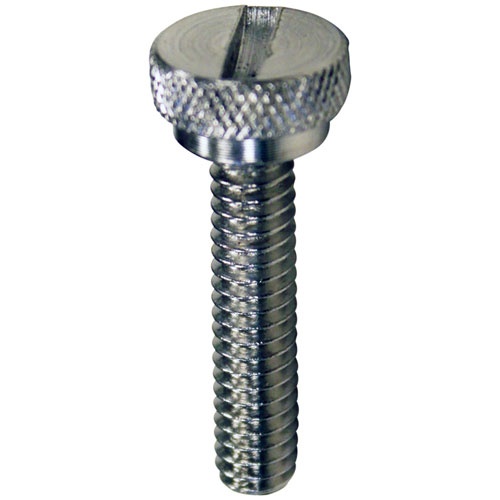
Thumb Screw 1/4 X 1.37 for Dean Part# 809-0171
Thumb Screw 1/4 X 1.37 for Dean Part# 809-0171
Brand: Dean
Category: Arts & Entertainment > Hobbies & Creative Arts > Musical Instrument & Orchestra Accessories > Woodwind Instrument Accessories